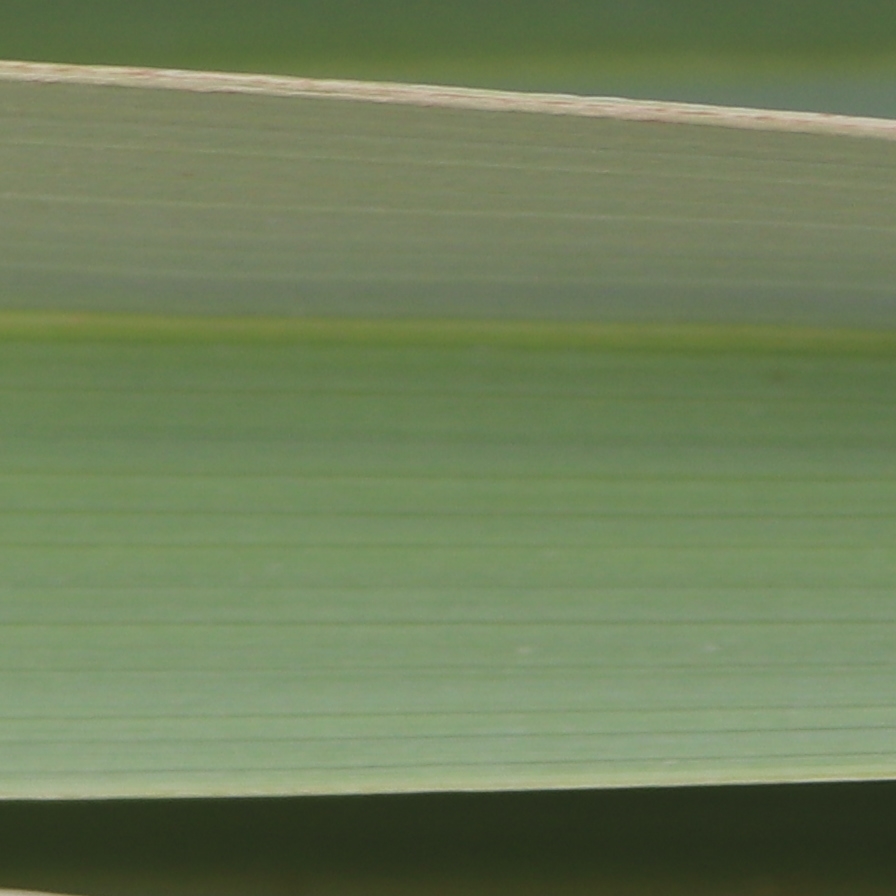
Label: Healthy